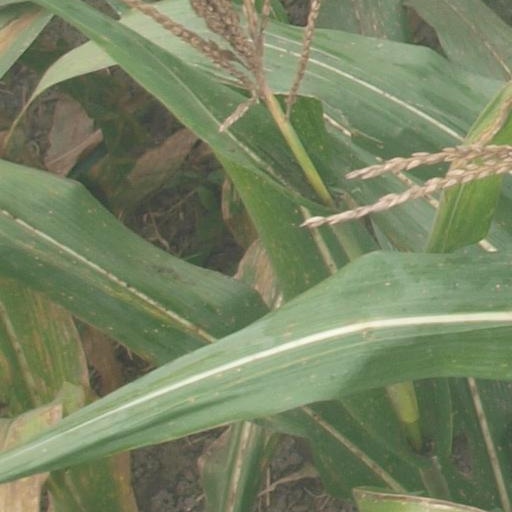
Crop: maize; corn